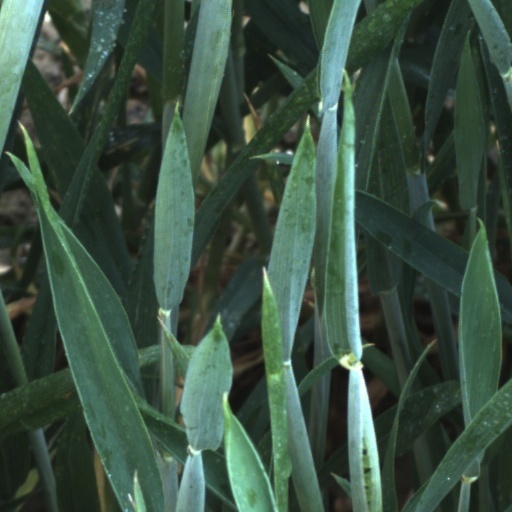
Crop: wheat